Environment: real
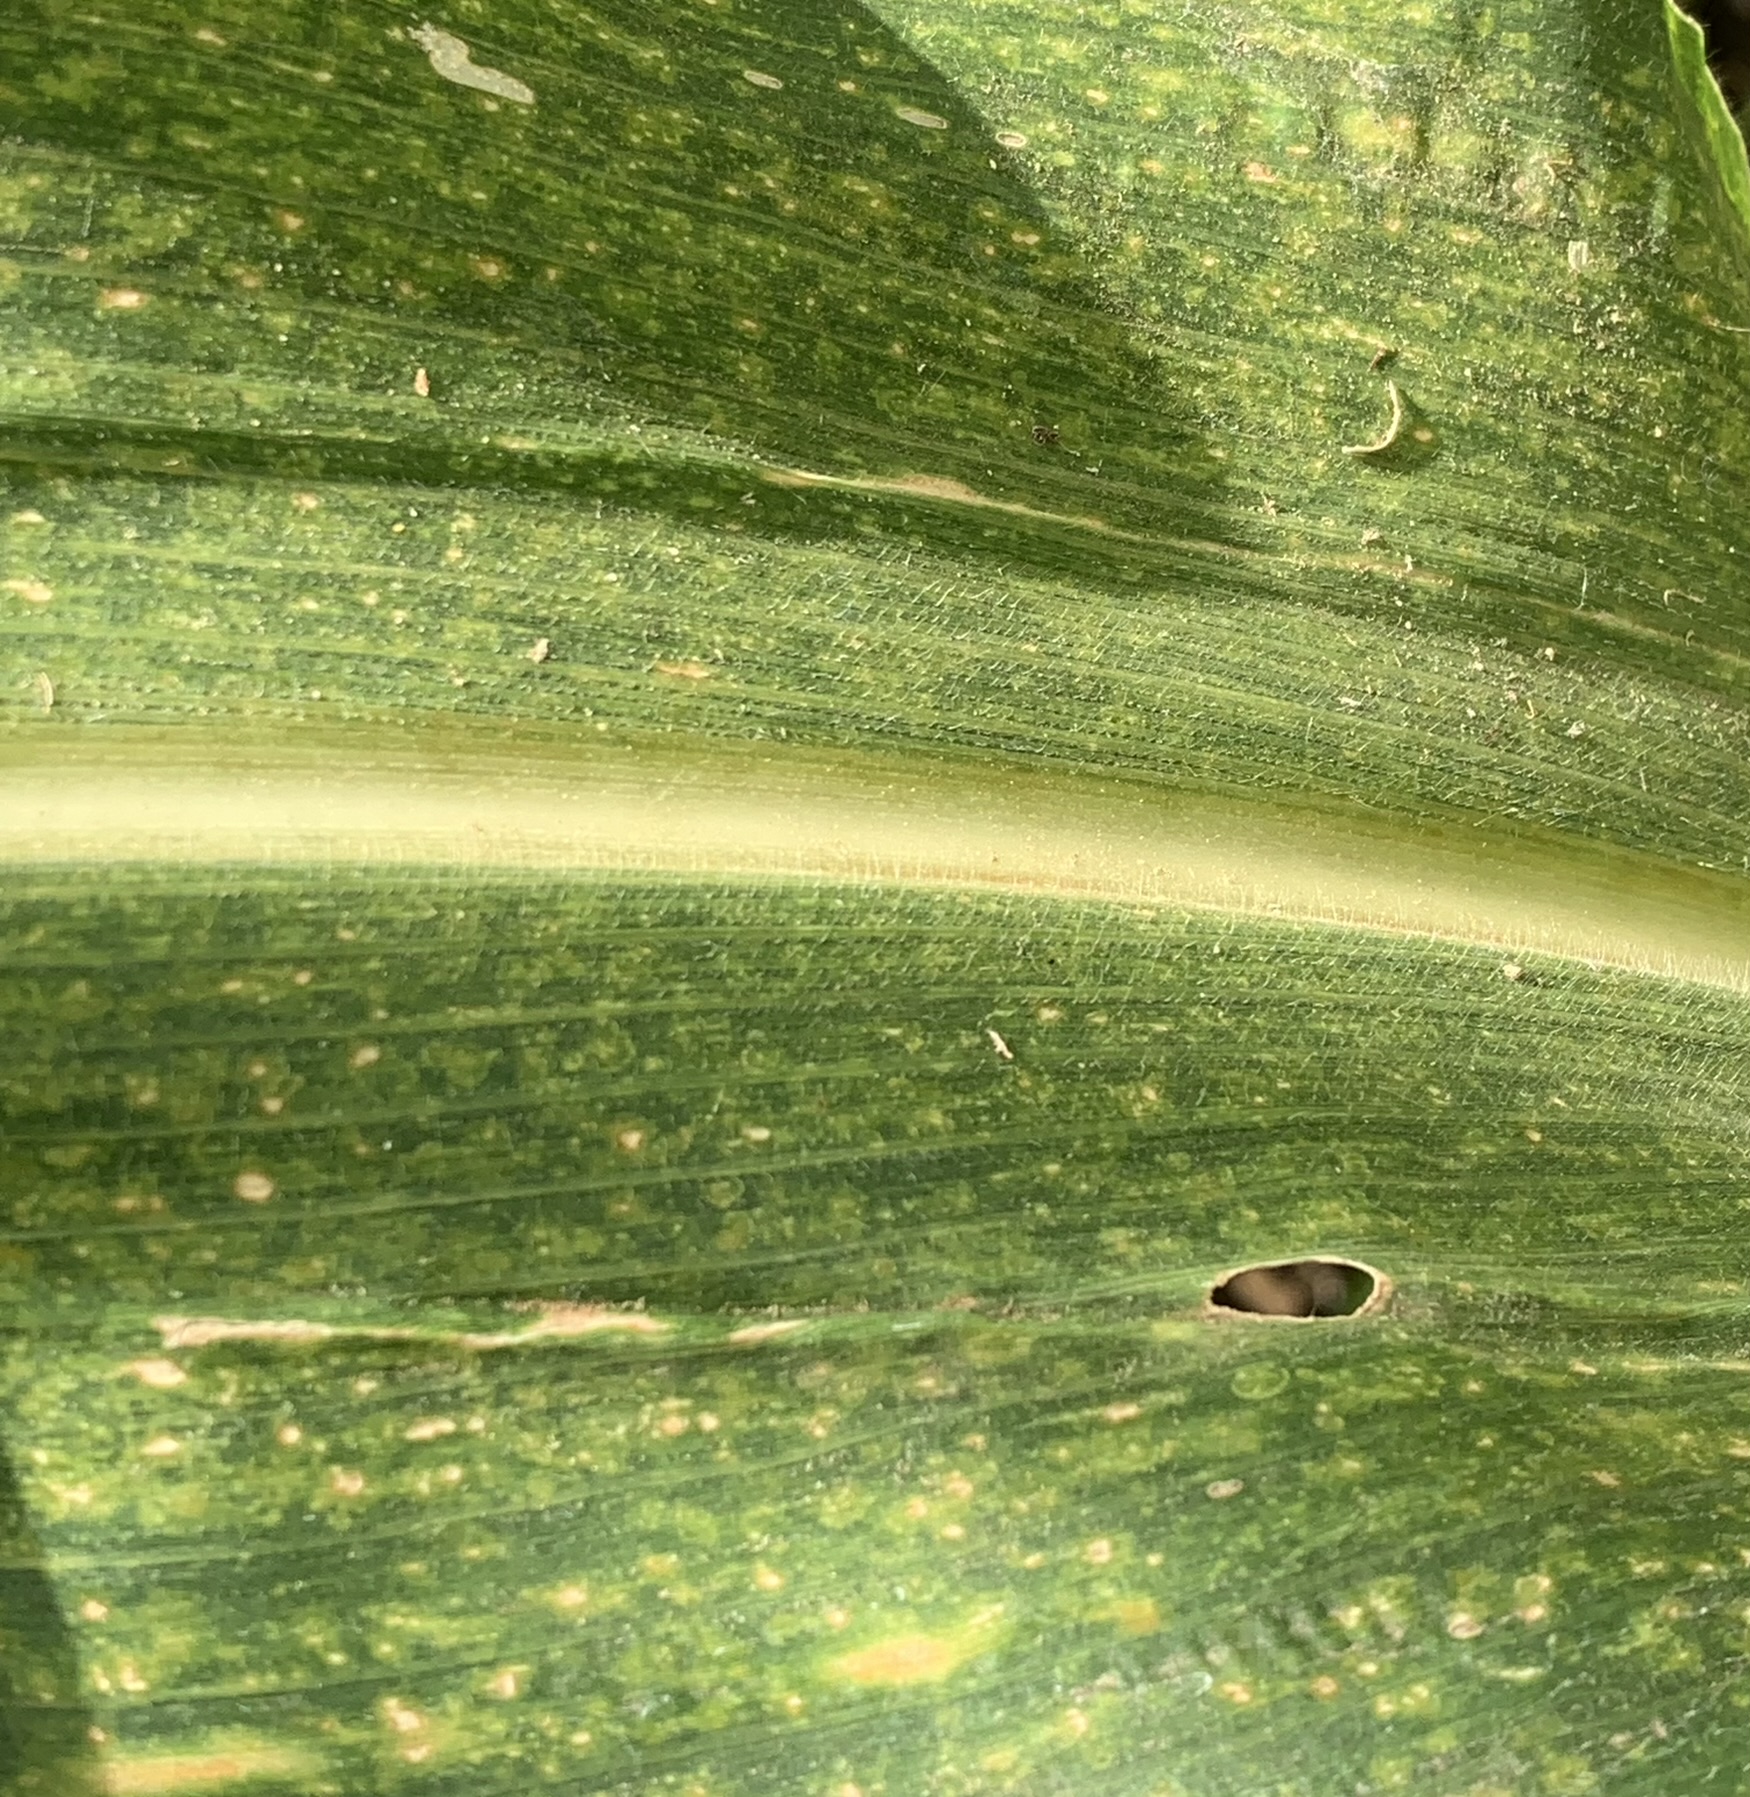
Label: lethal_necrosis